The Path (Show of Hands album)

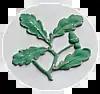
The logo of The National Trust, who own some of the path and whose logo features on the album.

Meanwhile, The Countryside Agency were looking to celebrate the silver jubilee (25th anniversary) of the South West Coast Path, a National Trail that remains the longest waymarked long-distance footpath (and one of the longest in the UK). It stretches for , running from Minehead in Somerset, along the coasts of Devon and Cornwall, to Poole Harbour in Dorset. It is also one of the more challenging trails as it rises and falls with every river mouth, and its total height climbed has been calculated to be 114,931 ft (35,031 m), almost four times the height of Mount Everest. It has been voted "Britain's Best Walking Route" twice in a row by readers of the Ramblers "Walk" magazine, and regularly features in lists of the world's best walks.